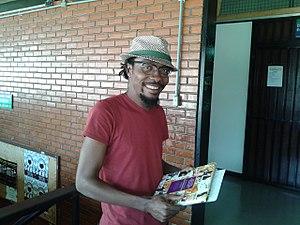
Ceci est une liste des auteurs ayant écrit tout ou une partie de leur œuvre en langue espagnole classés par pays, et dans chaque pays par ordre alphabétique.
Ramón Nse Esono Ebalé, né le 22 novembre 1977 à Mikomeseng en Guinée équatoriale, est un illustrateur et dessinateur de bande dessinée. Il est également connu sous le nom de plume Jamón y Queso.